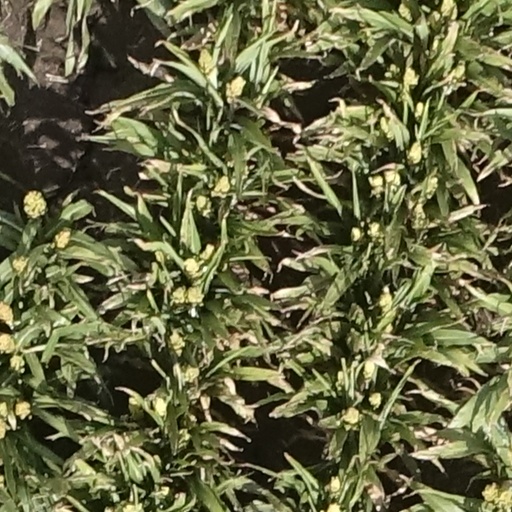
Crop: sorghum